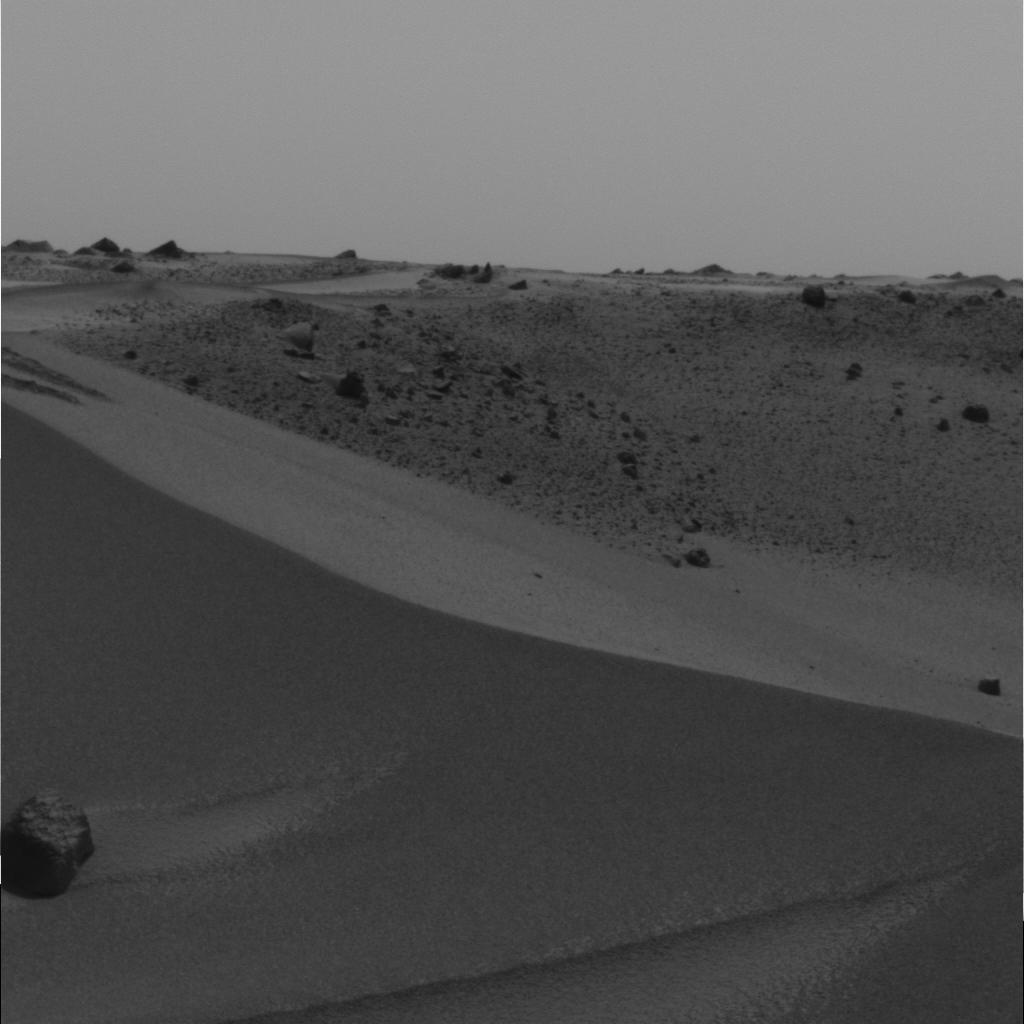
Surface features visible: Float Rocks, Clasts, Dunes/Ripples, Soil, Sky, Nearby Surface